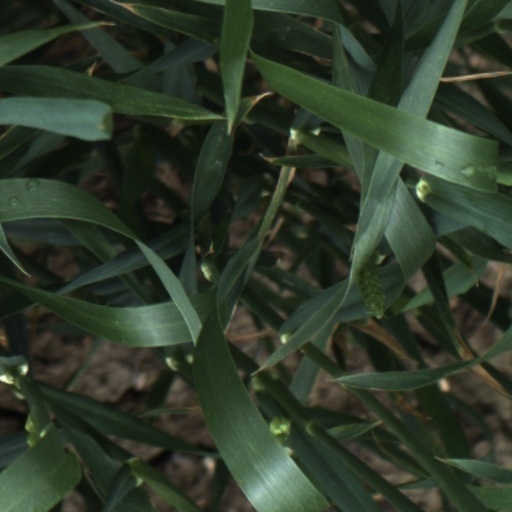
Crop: wheat